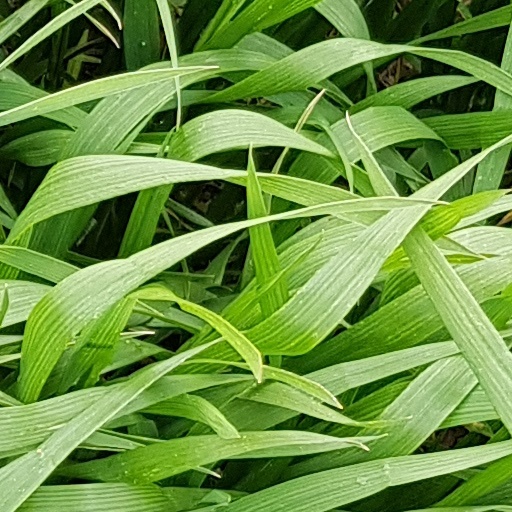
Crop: wheat